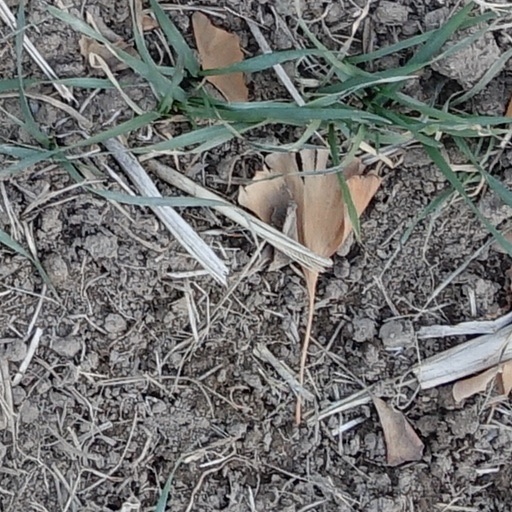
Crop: wheat